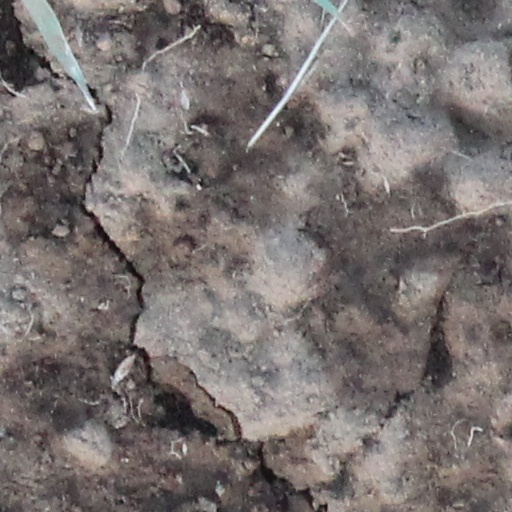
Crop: wheat